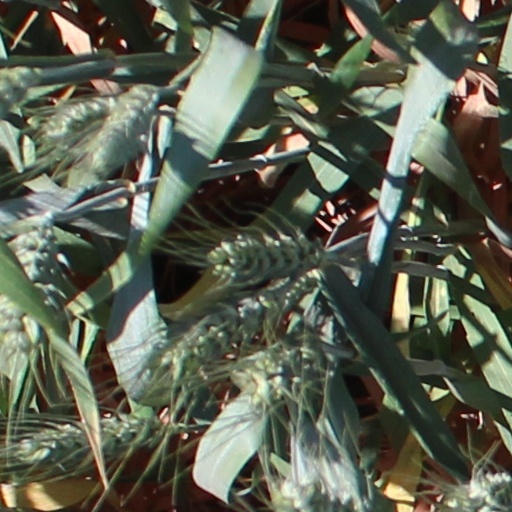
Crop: wheat